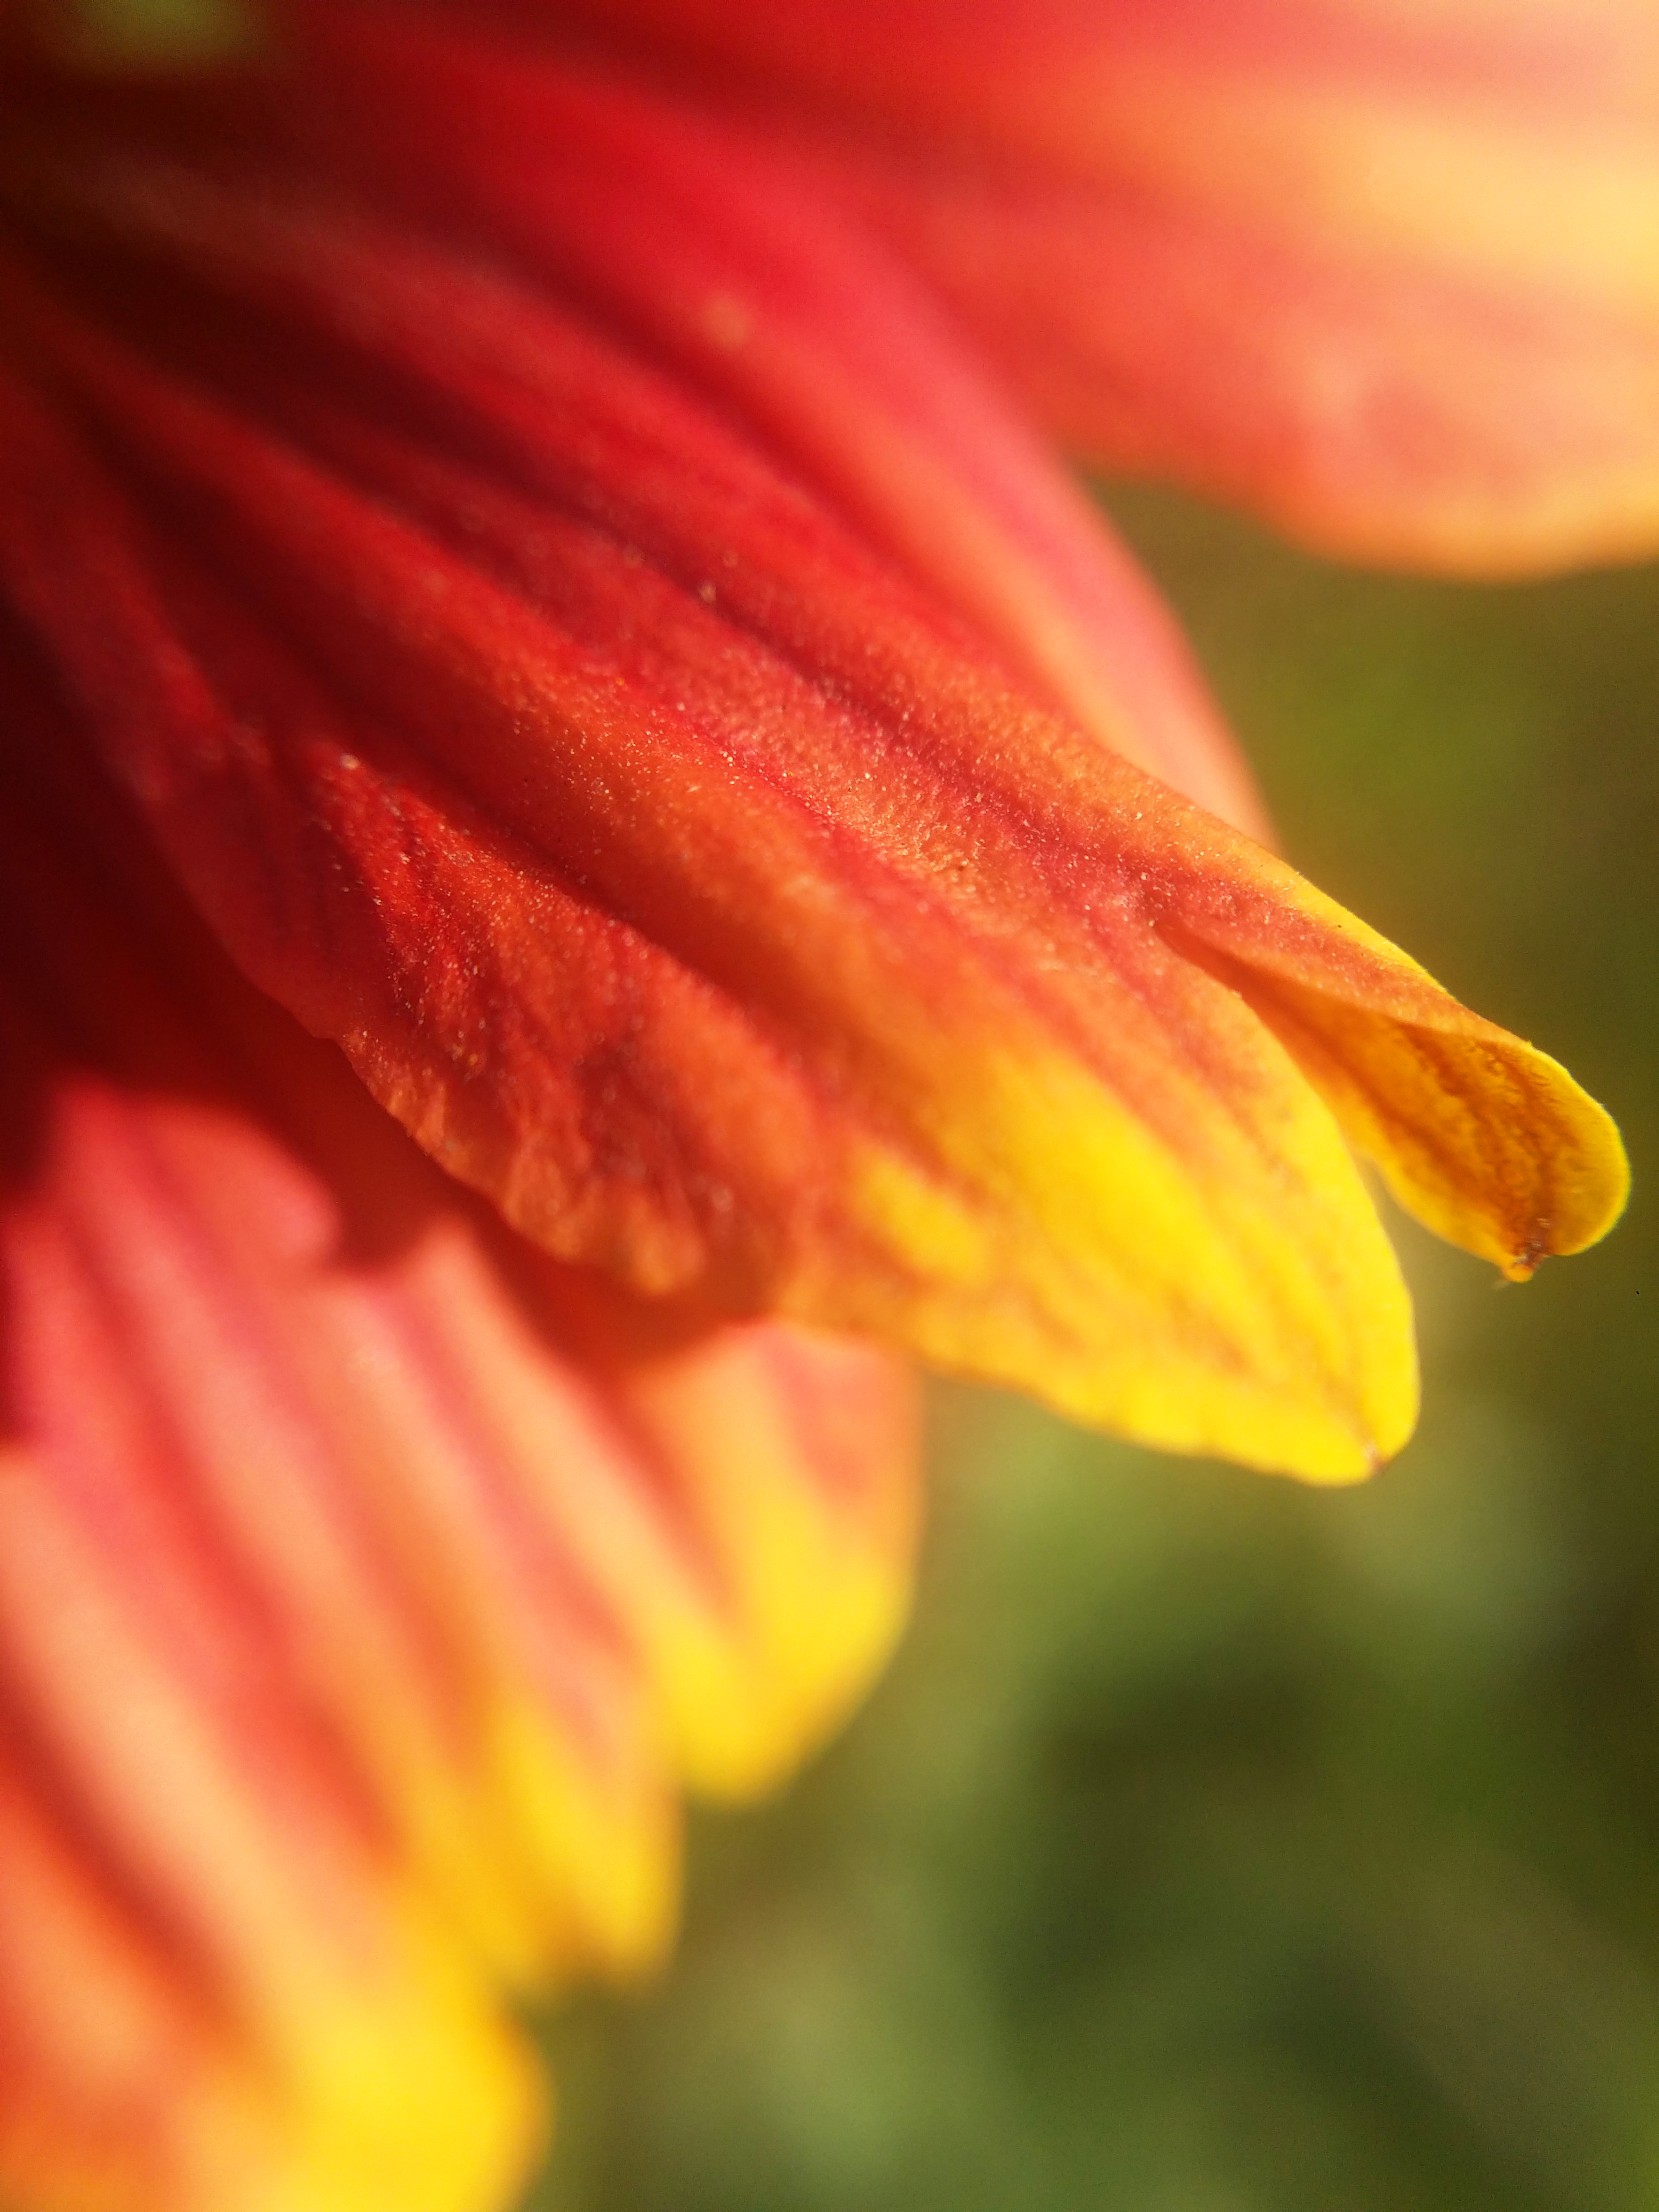
floral, nature, background, flower, summer, pattern, colorful, plant, card, spring, decoration, color, art, design, garden, illustration, water, abstract, vintage, pink, watercolor, creative, blossom, bloom, leaf, beautiful, drawing, greeting, paper, green, hand, romantic, love, concept, natural, bouquet, wedding, beauty, flora, isolated, hipster, retro, white, painted, drawn, overhead, gift, flat, minimal, hip, yellow, macro photography, close up, petal, orange, pollen, plant stem, wildflower, nectar, sulfur cosmos, computer wallpaper, daisy family, daylily